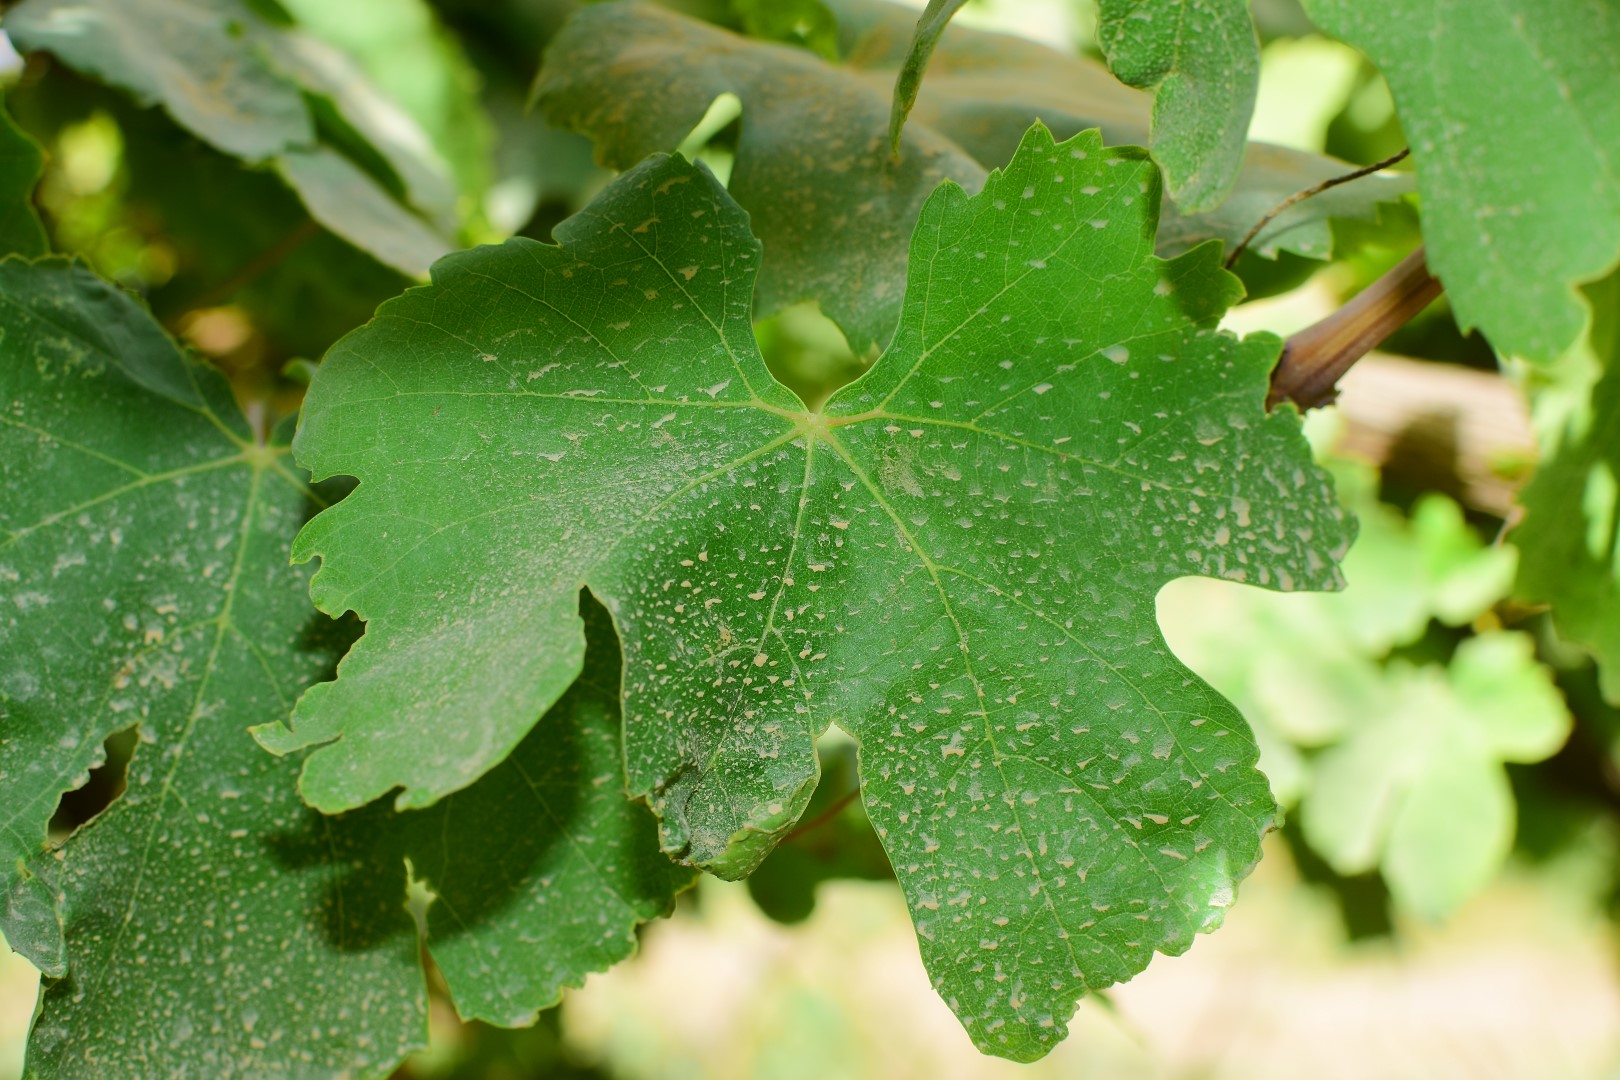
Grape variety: Thompson Seedless